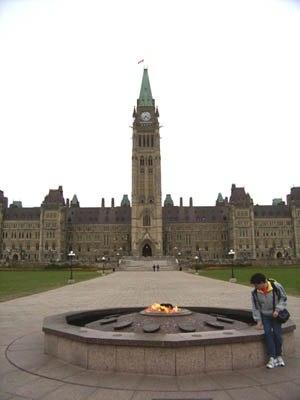
La Flamme du centenaire a été allumée à Ottawa pour la première fois le 1ᵉʳ janvier 1967 par Lester B. Pearson pour les fêtes du Centenaire du Canada.